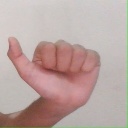
अक्षर: त